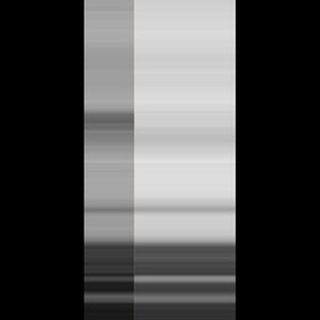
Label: healthy_sugarcane